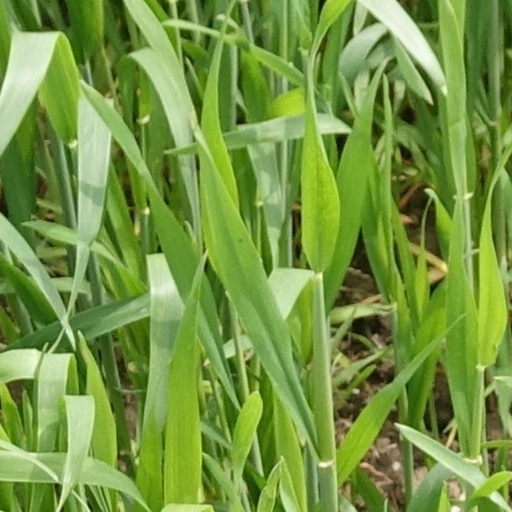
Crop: wheat